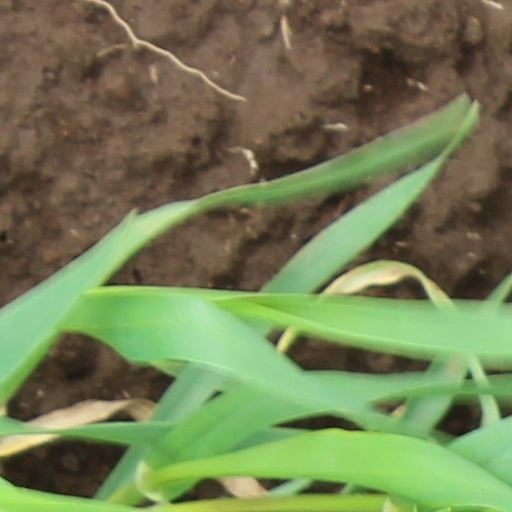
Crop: wheat